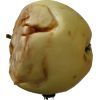
Label: Apple hit 1